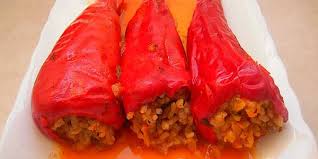
Yemek: biber_dolmasi